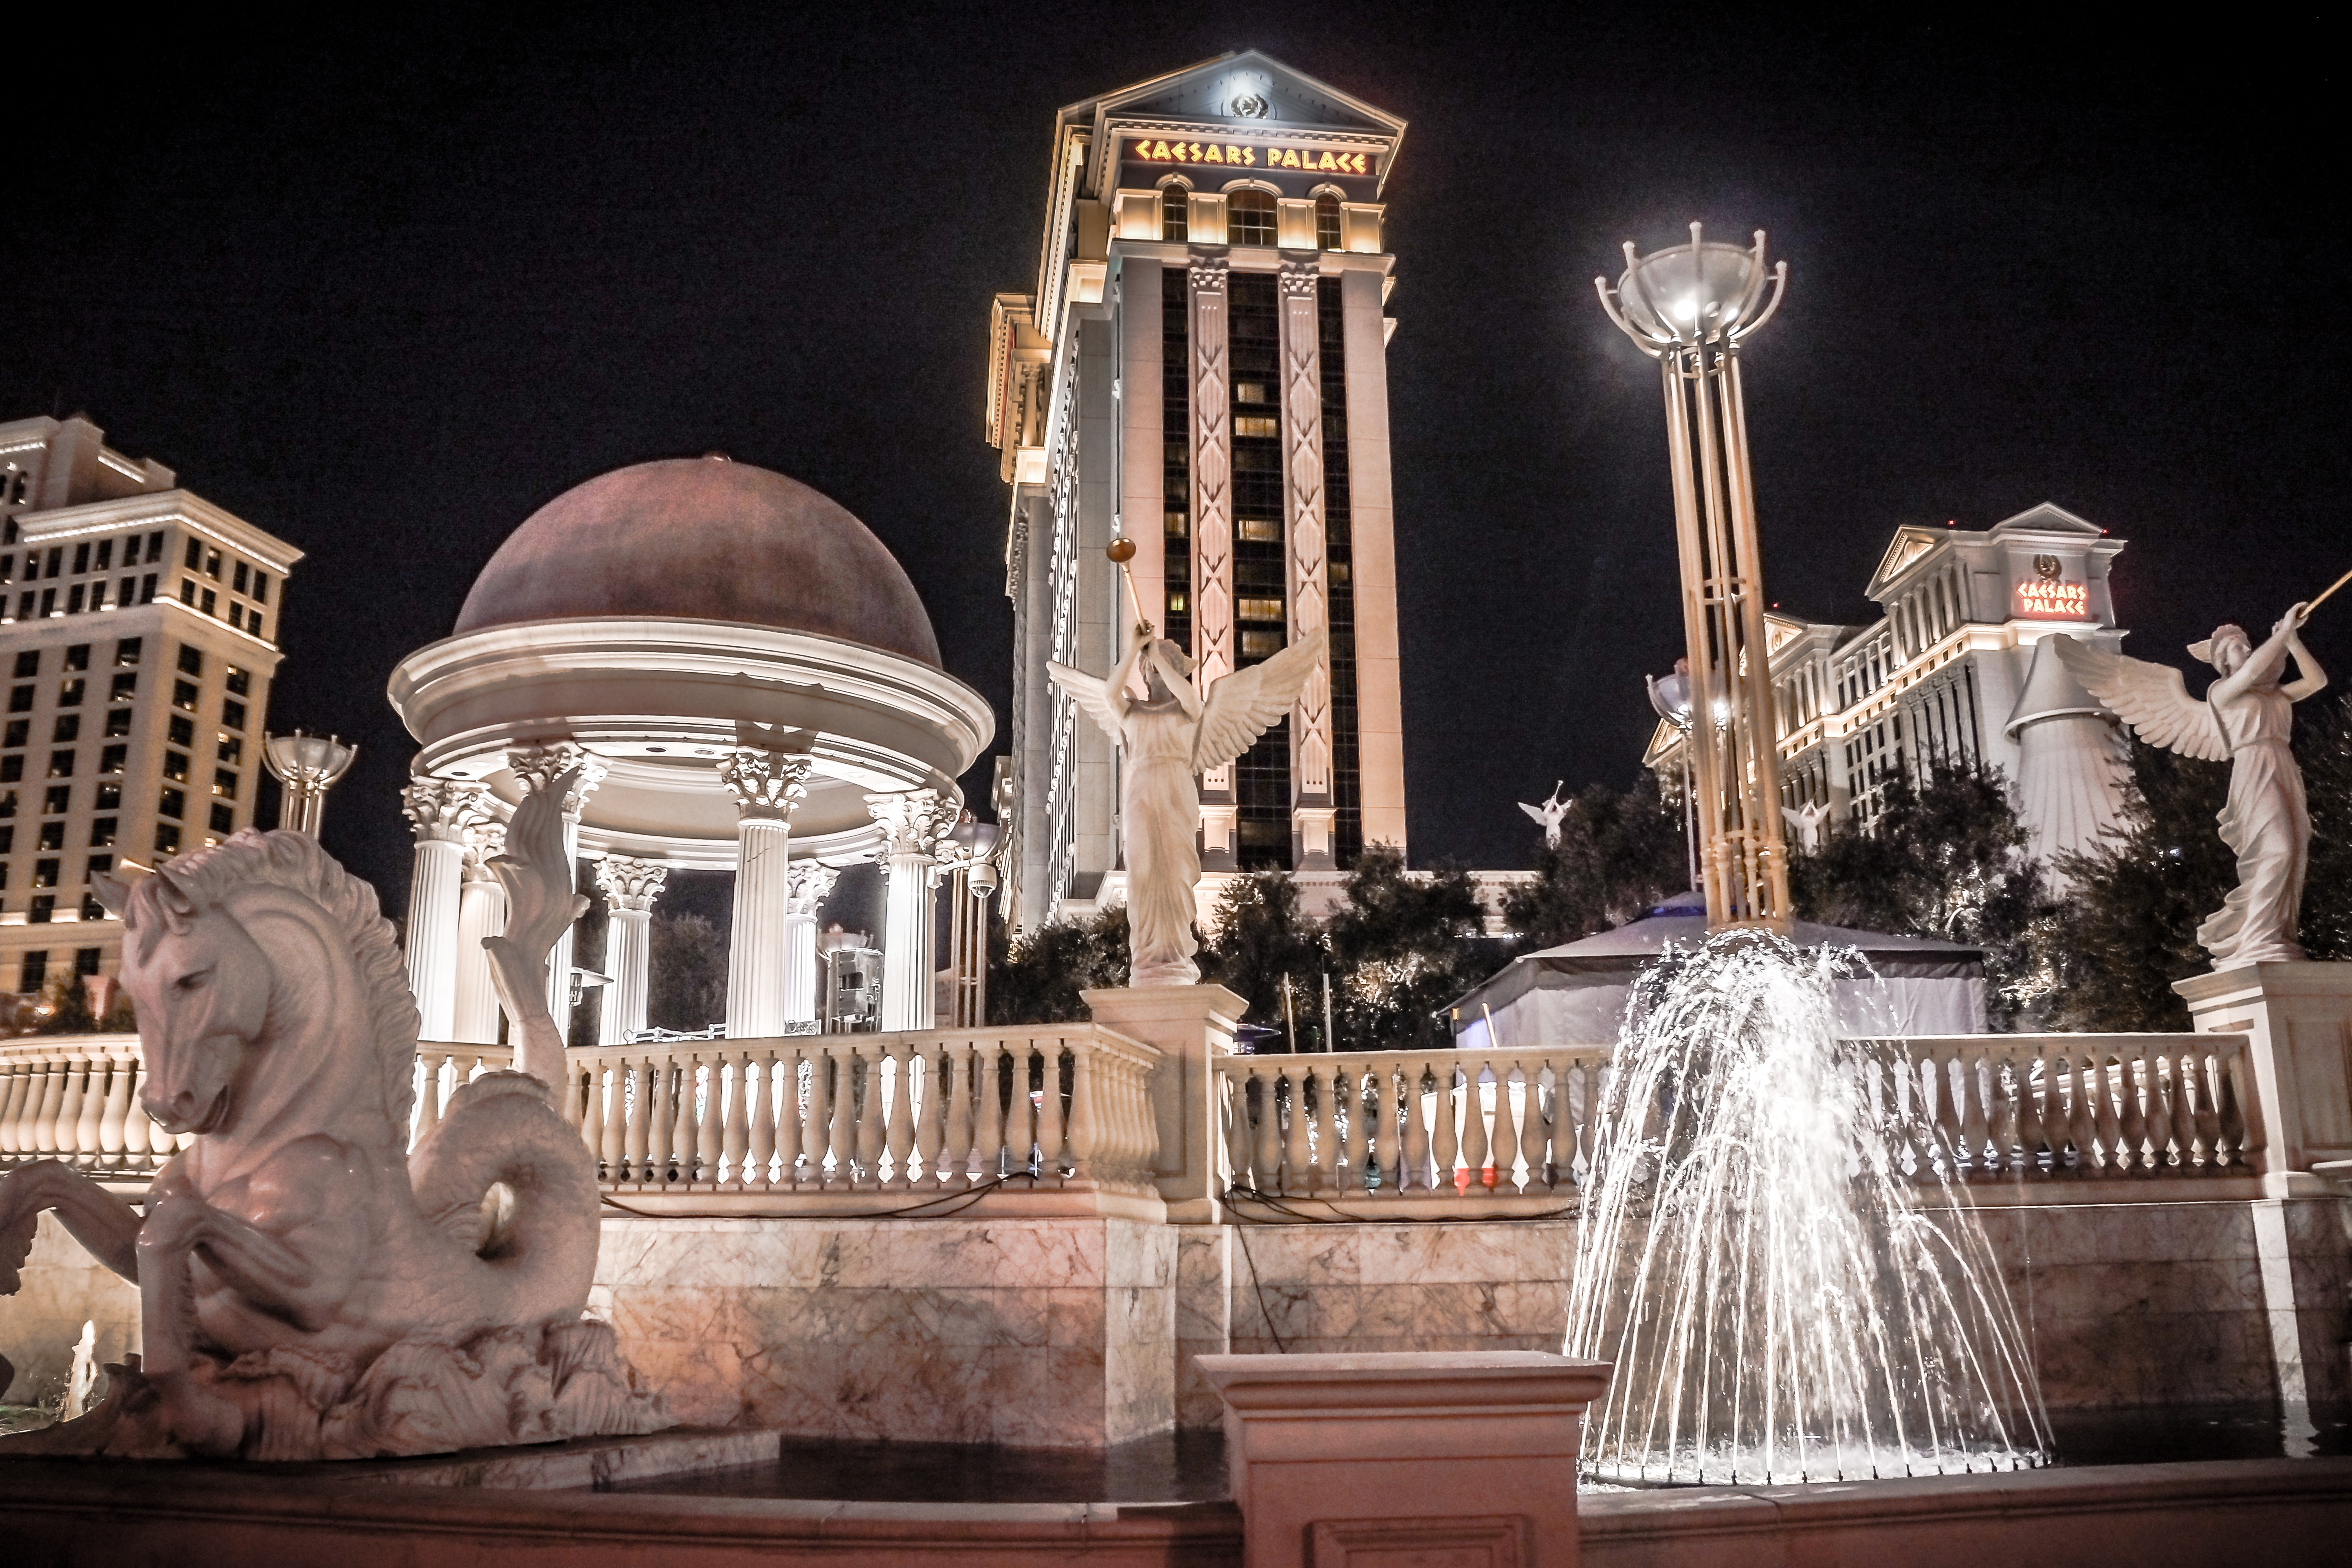
architecture, city, landmark, lighting, sculpture, hotel, fountain, tourist attraction, nevada, casino, gambling, water feature, las vegas, ancient history, caesar's palace